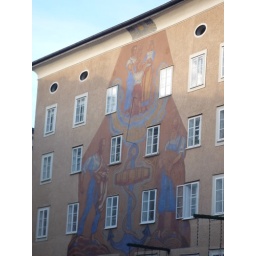
Very interesting wall painting on building in Salzburg on the way to the fortress